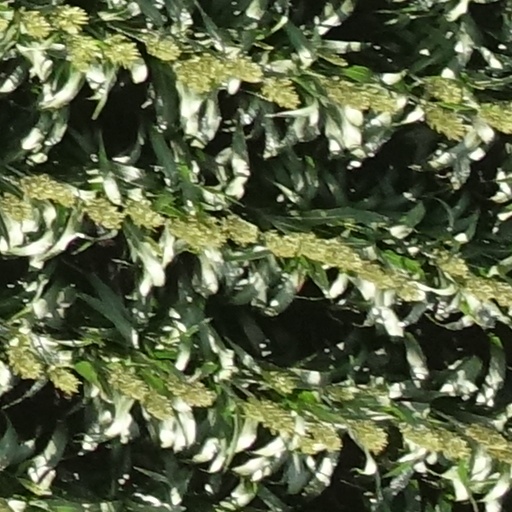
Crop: sorghum